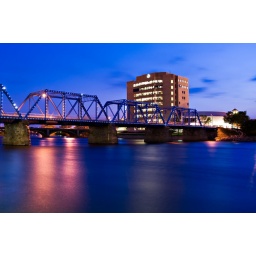
The blue pedestrian bridge in downtown Grand Rapids.